Kőröshegy

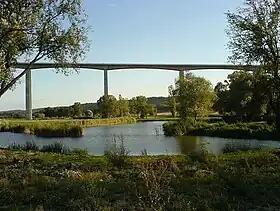
"Halastó" in Kőröshegy

Kőröshegy lies 3 km far from the southern shore of Lake Balaton in the "Kőröshegy Valley" south of Balatonföldvár and Szántód. The landscape is dominated by the hills (part of the "Transdanubian Hill Range"). Its deepest point is at 106 m, the highest at 312 m ("Gyugy-tető"). The "Jaba Crook" runs through the village from the south to the north. Kőröshegy is part of the "Balatonboglár Wine Region".